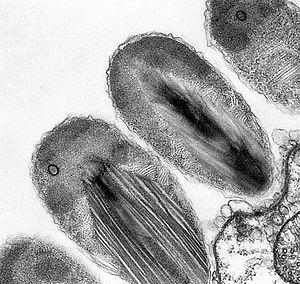
Les Verrucomicrobia sont une division de bactéries.